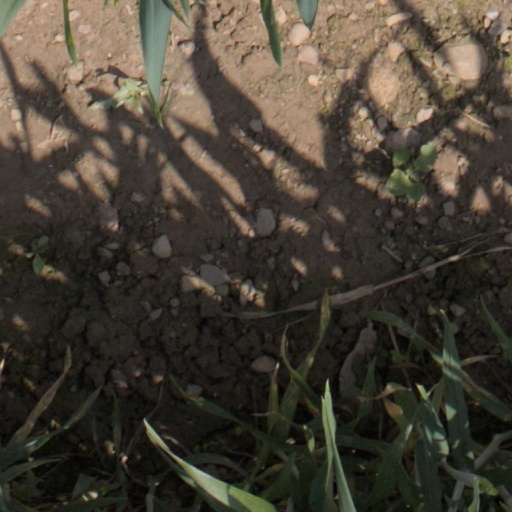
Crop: wheat